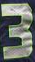
Number: 3